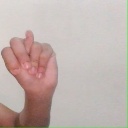
अक्षर: न